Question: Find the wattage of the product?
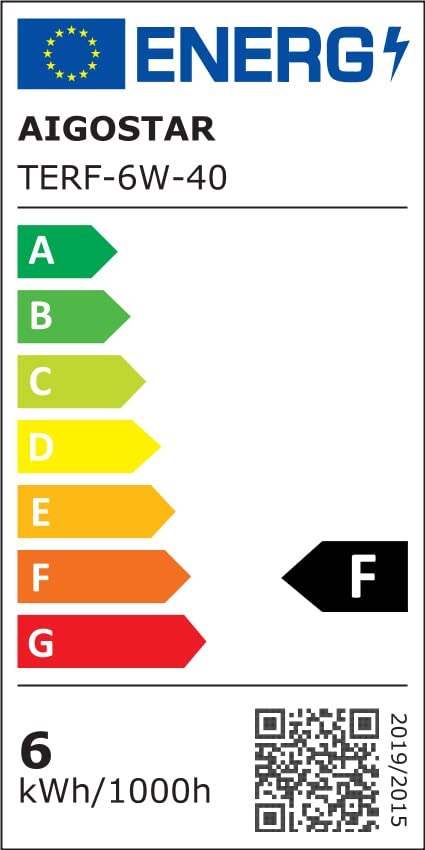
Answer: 6.0 watt